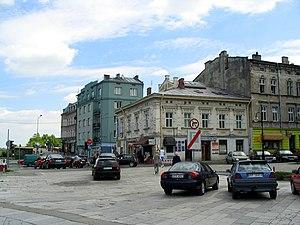
La Vieille synagogue de Przemysl en Pologne est fondée en 1594. Elle est vandalisée en 1746 par de jeunes jésuites, incendiée en 1939 quand les Allemands se retirent de la rive est de la rivière San, puis, ses ruines sont détruites par les nazis en 1941. Les autorités municipales de Przemysl la démolissent en 1956.